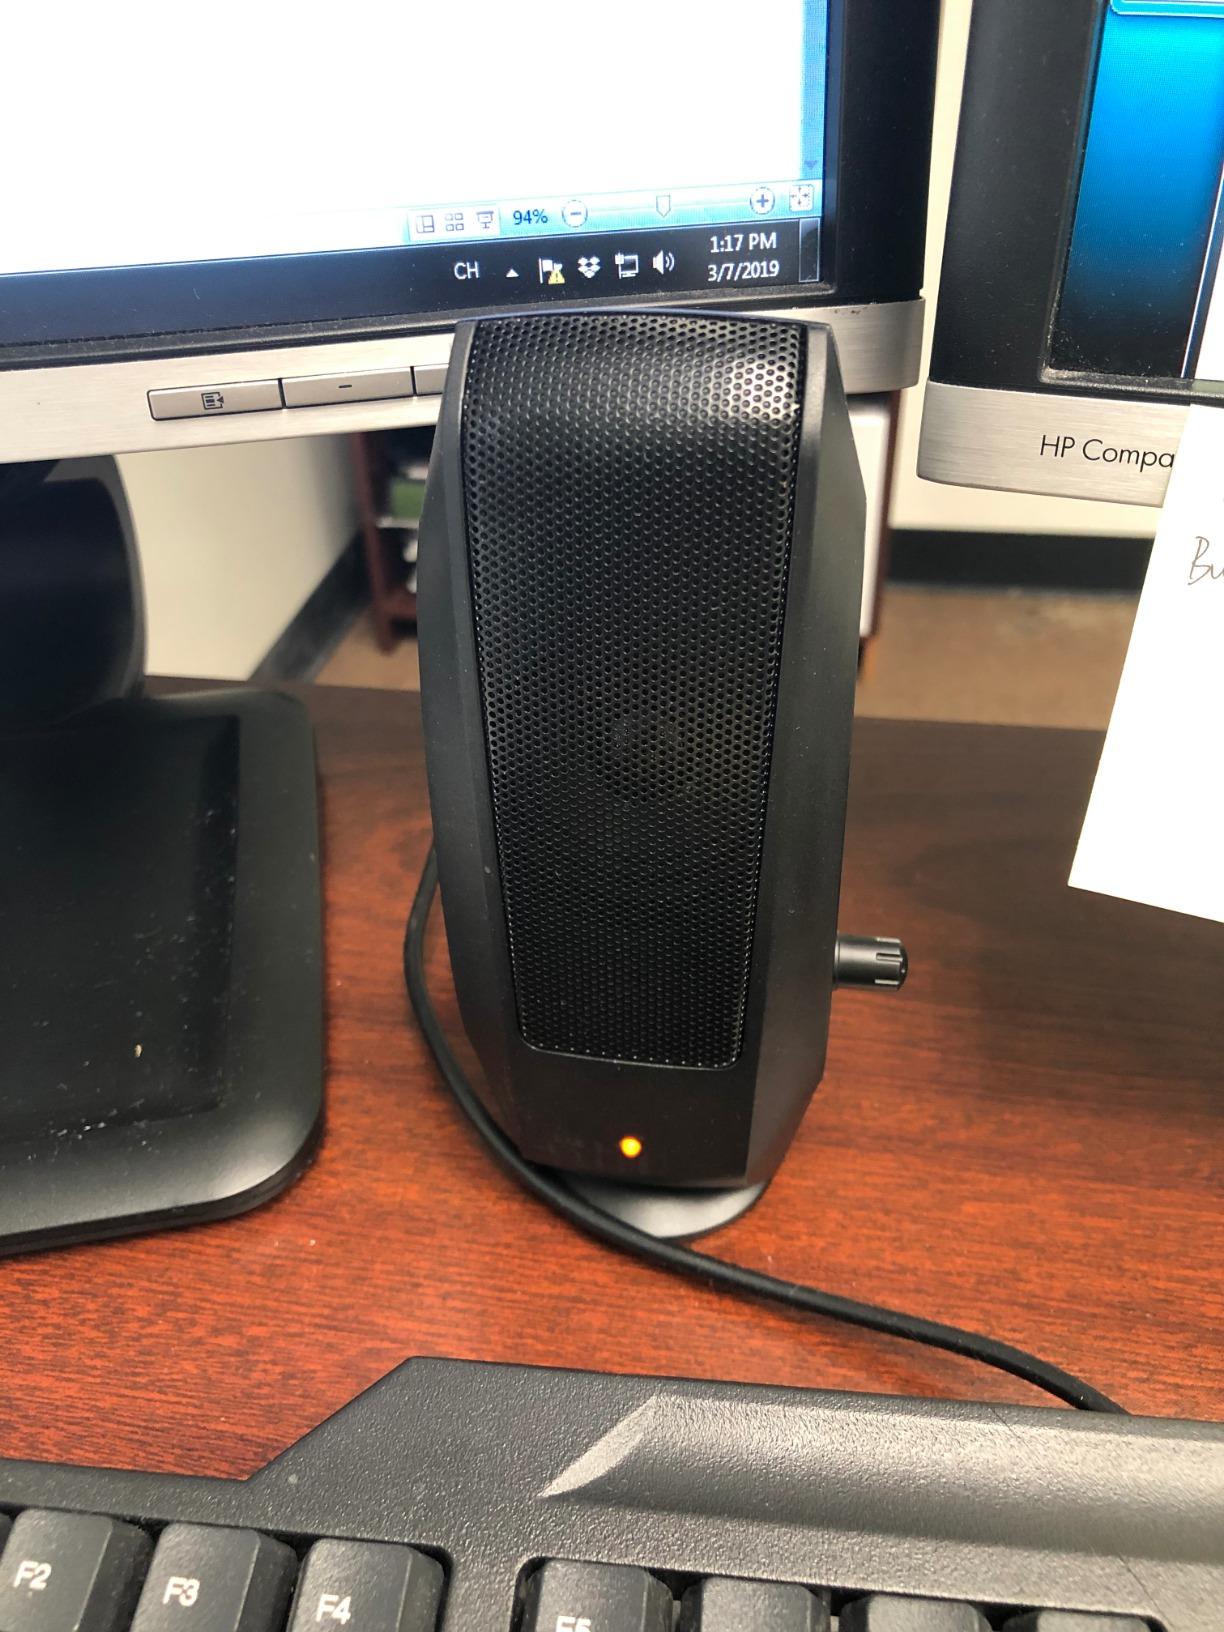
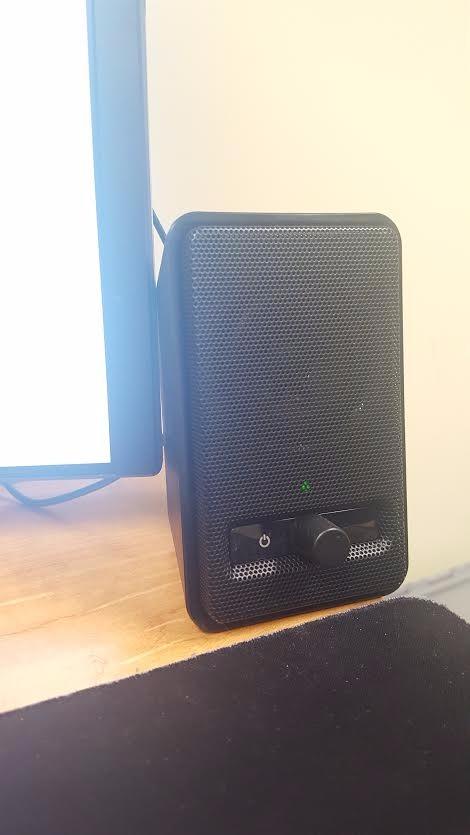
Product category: speaker
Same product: no